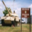
Label: tank